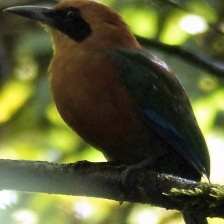
Species: RUFUOS MOTMOT
Scientific name: BARYPHTHENGUS MARTII